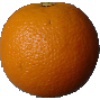
Label: orange